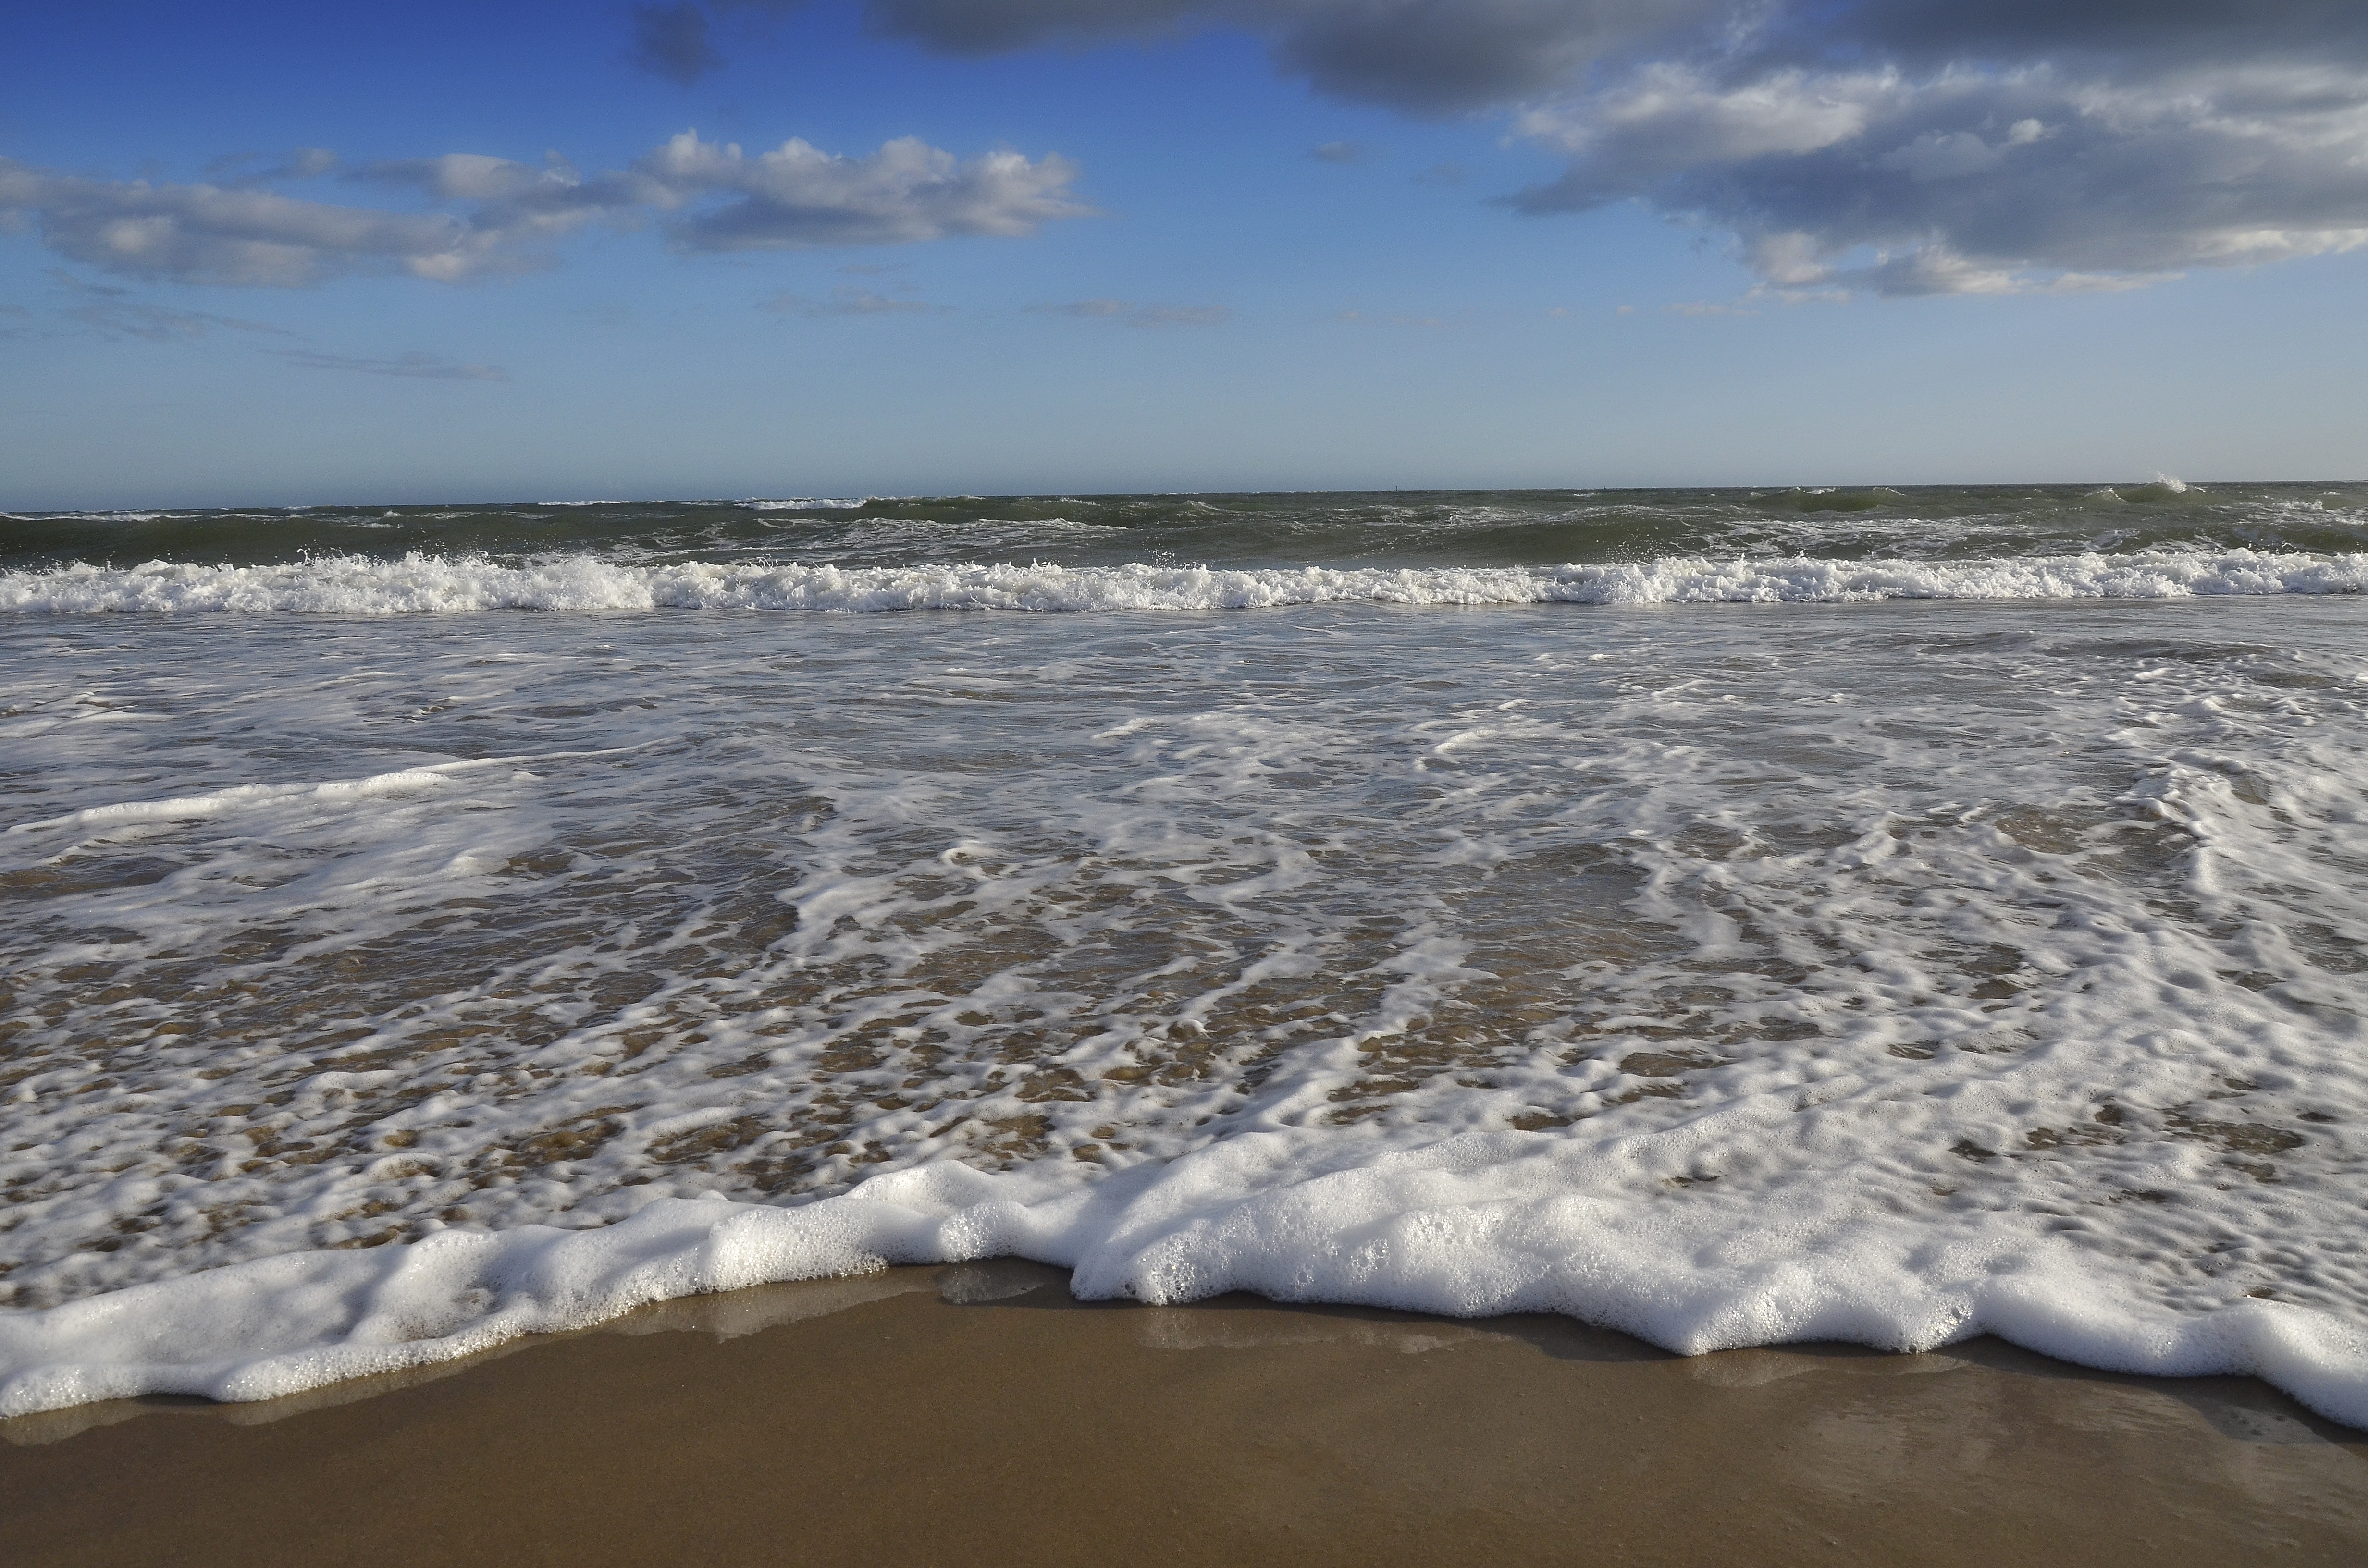
beach, sea, coast, water, sand, ocean, snow, cloud, shore, wave, wind, foam, ice, weather, body of water, freezing, sand beach, arctic ocean, mudflat, wind wave